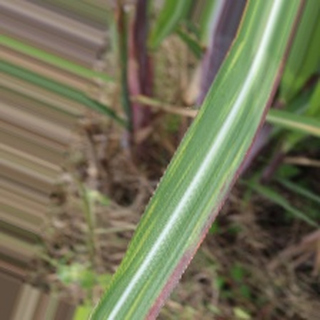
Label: sugarcane_bacterial_blight